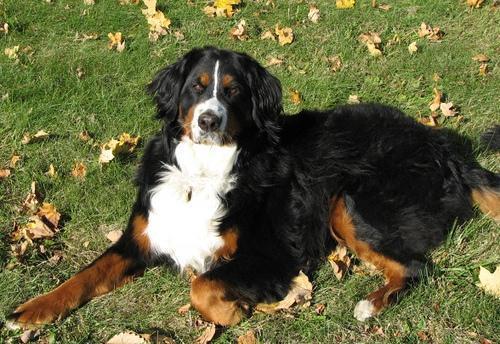
Bernese_mountain_dog